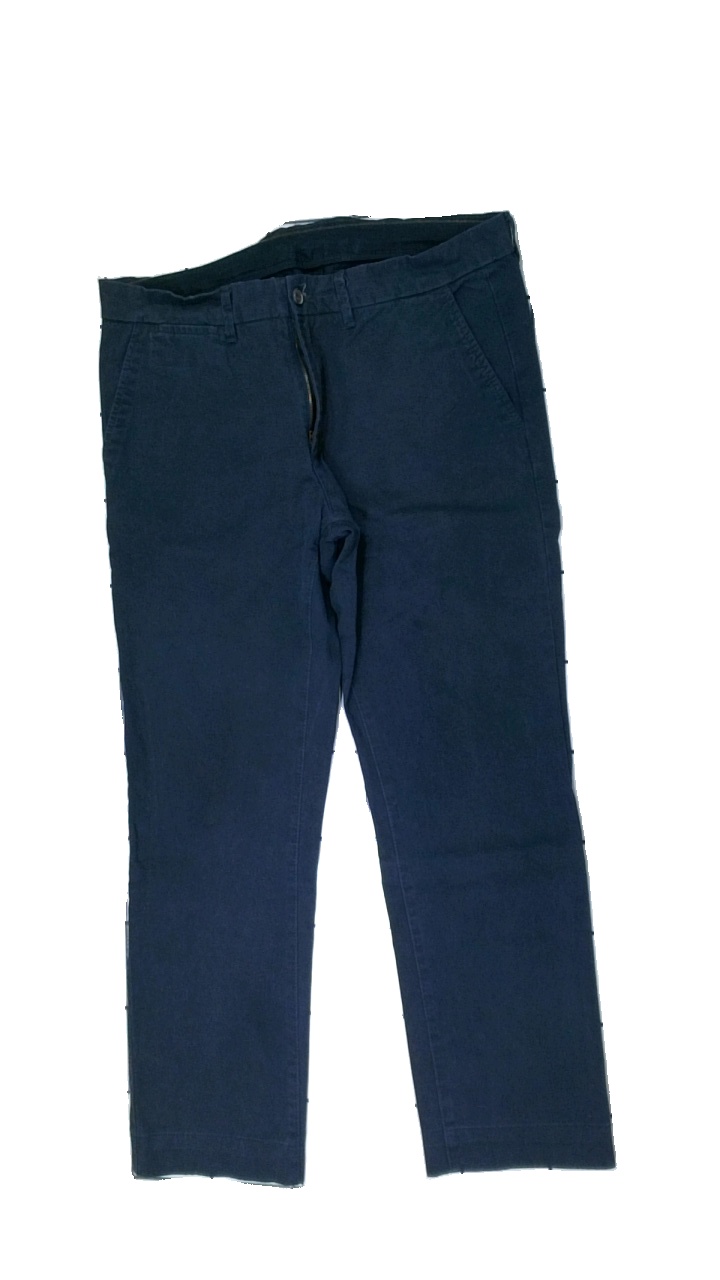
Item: Trousers (Ladies)
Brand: Hamton Republic (kappahl)
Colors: Blue
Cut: Regular
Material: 100% cotton
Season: All
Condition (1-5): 2
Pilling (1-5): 2
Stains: Minor
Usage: Recycle
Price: <50